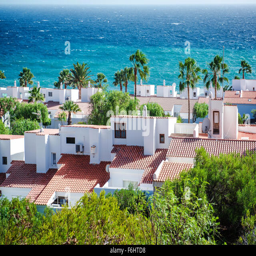
view to the rooftops of houses and bodies of water .